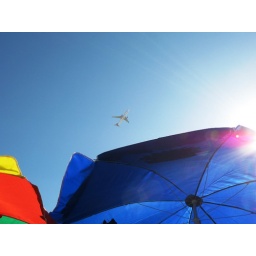
QA plane flying high at the sky above picnic umbrellas bringing in more expats